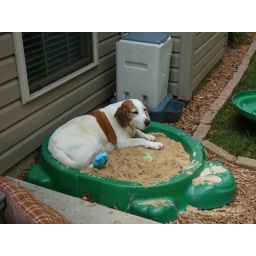
Oscar chilling in the sand box